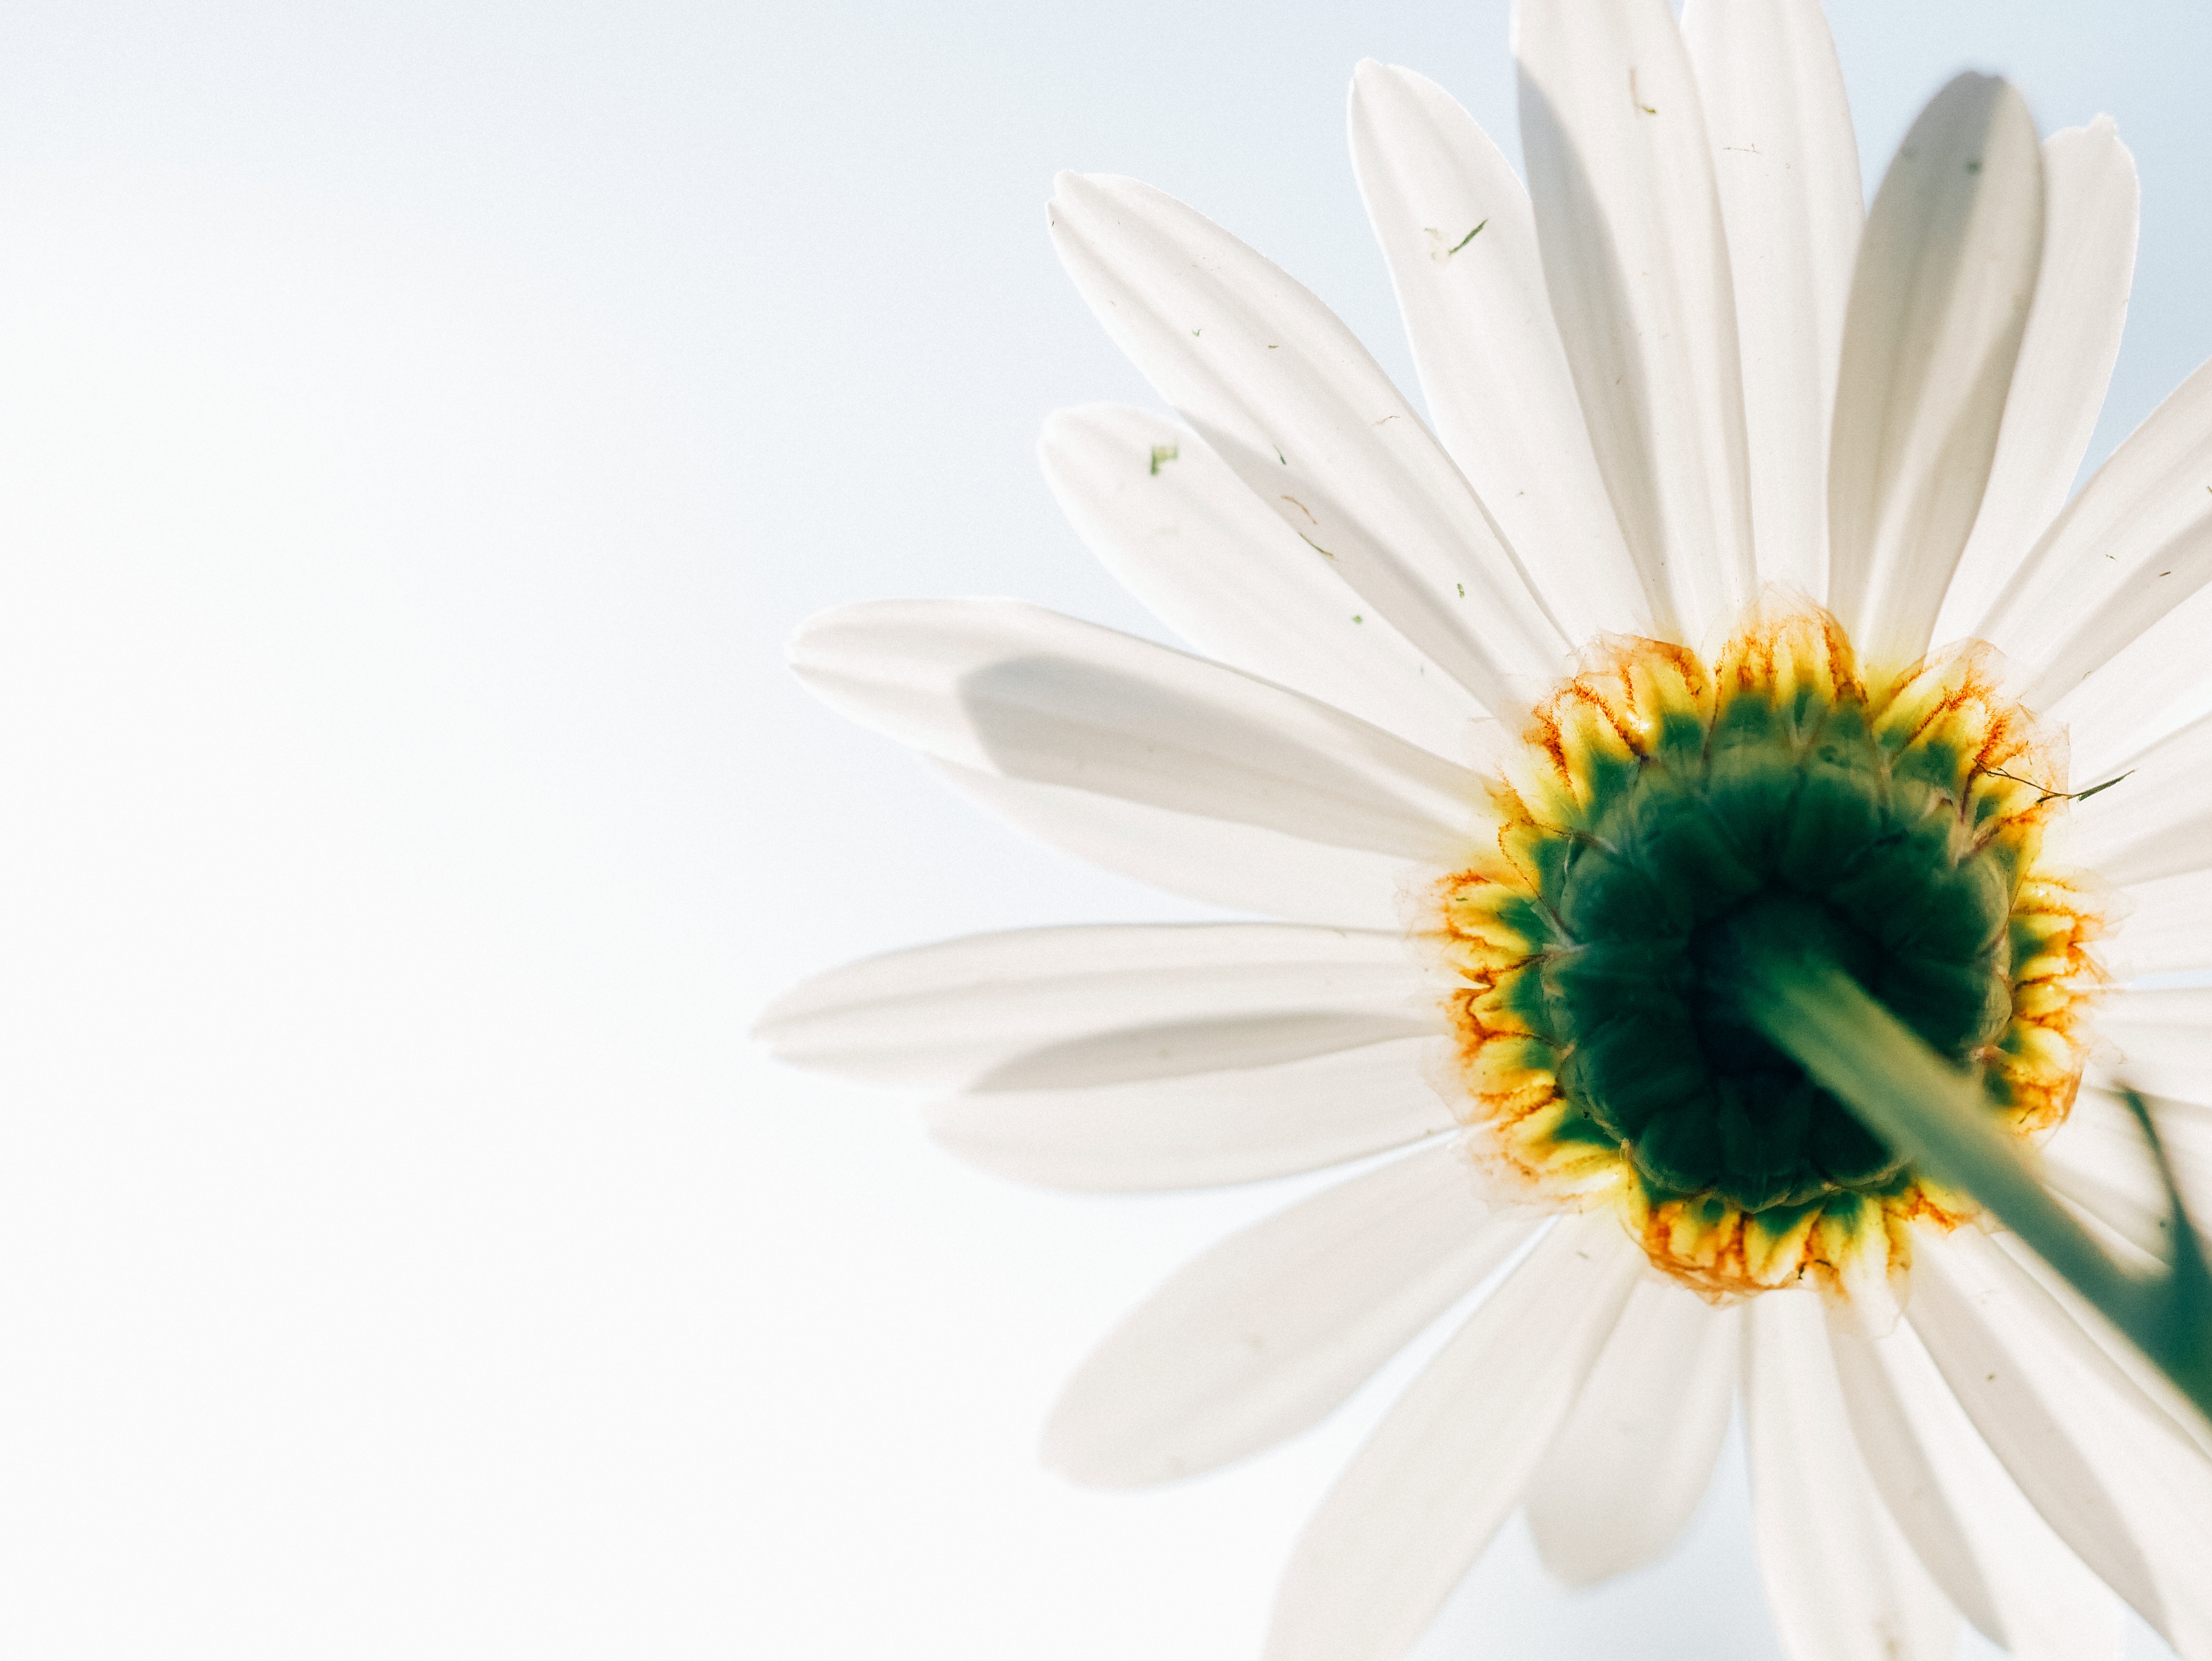
nature, blossom, plant, white, photography, flower, petal, daisy, yellow, flora, close up, gerbera, macro photography, flowering plant, daisy family, oxeye daisy, land plant